Western world

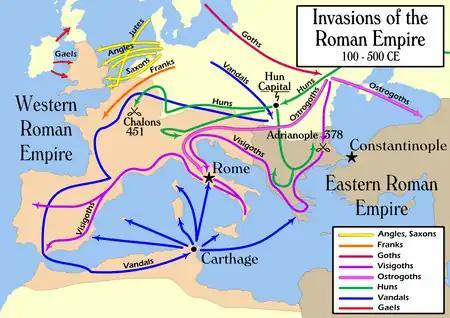
Ending invasions on Roman Empire since the 2nd and throughout the 5th centuries establishing mostly Germanic kingdoms in its place

Ancient Rome (6th century BC – AD 476) is a term to describe the ancient Roman society that conquered Central Italy assimilating the Italian Etruscan culture, growing from the Latium region since about the 8th century BC, to a massive empire straddling the Mediterranean Sea. In its 10-centuries territorial expansion, Roman civilization shifted from a small monarchy (753–509 BC), to a republic (509–27 BC), into an autocratic empire (27 BC – AD 476). Its Empire came to dominate Western, Central and Southeastern Europe, Northern Africa and, becoming an autocratic Empire a vast Middle Eastern area, when it ended. Conquest was enforced using the Roman legions and then through cultural assimilation by eventual recognition of some form of Roman citizenship's privileges. Nonetheless, despite its great legacy, a number of factors led to the eventual decline and ultimately fall of the Roman Empire.